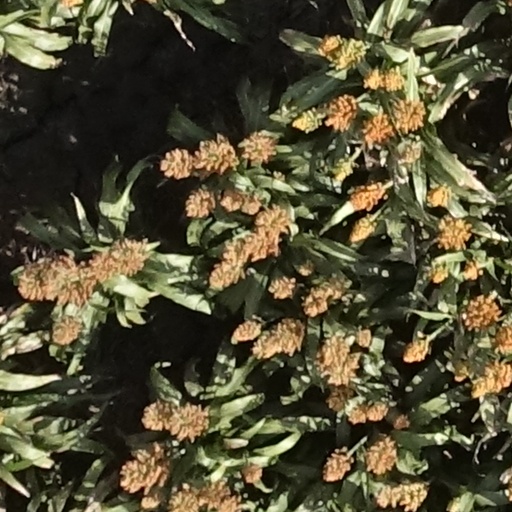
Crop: sorghum